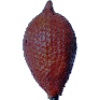
Label: salak